The Techtonics

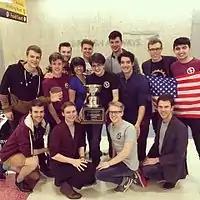
The Techtonics after their ICCA win in 2016.

In 2015, the International Championship of Collegiate A Cappella (ICCA) began hosting annual live competition rounds in the UK. Imperial College A Cappella Society hosted the semi-finals from 2015 to 2016, which The Techtonics competed in both times. In 2016, the group placed first in the UK, and went on to win the ICCA world championships in New York.